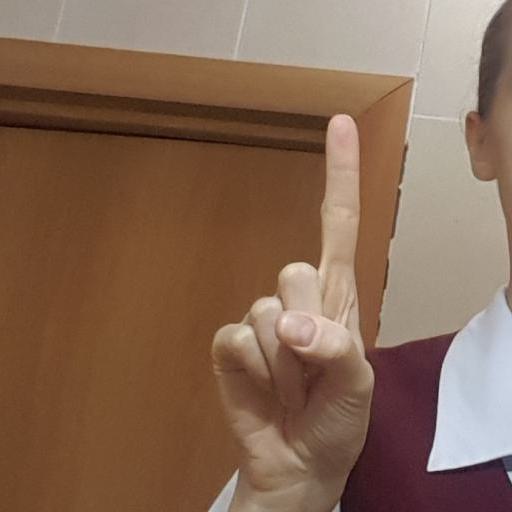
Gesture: one